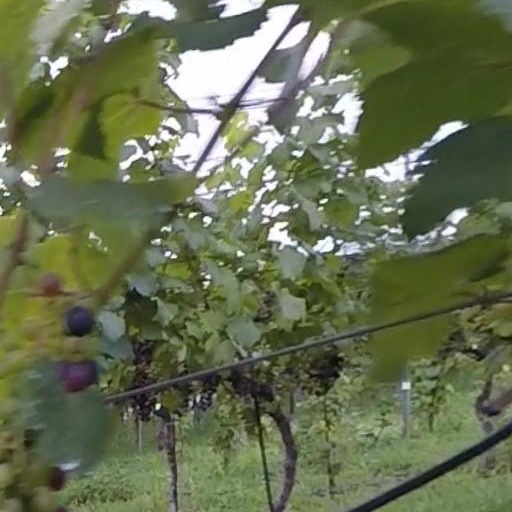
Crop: grape